Operation Sandblast

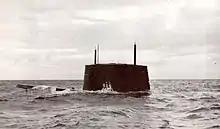
Port side view of the sail and forward deck of the nuclear submarine "Triton" breaking the surface of the ocean near Cadiz, Spain, with hull number 586 visible on its sail.

The smoking lamp was re-lit on April 18, with the three days of prohibition having taken a noticeable toll on crew morale. Rather than passing the word in a traditional manner, Captain Beach demonstrated the lifting of the ban by walking through the ship smoking a cigar, blowing smoke in people's faces, and asking, "Don't you wish you could do this?" He recorded in his log that "it took some 37 seconds for the word to get around." On April 20, 1960, "Triton" crossed the Prime Meridian, and on April 24, the sealed atmosphere experiment was terminated.